David Schenk Jacobus

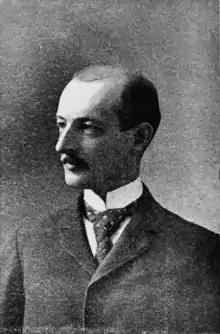
David S. Jacobus

David Schenk Jacobus (January 20, 1862 – February 11, 1955) was an American mechanical engineer, head of the Engineering Department of Babcock & Wilcox, inventor and educator, who served as president of the American Society of Mechanical Engineers in the year 1916–17.